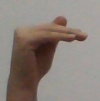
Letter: khaa